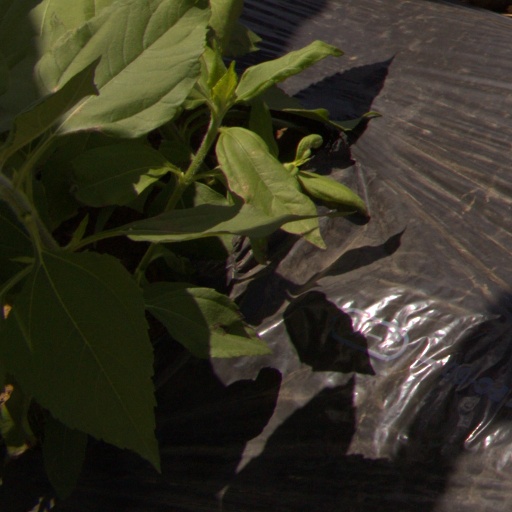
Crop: Jerusalem artichoke